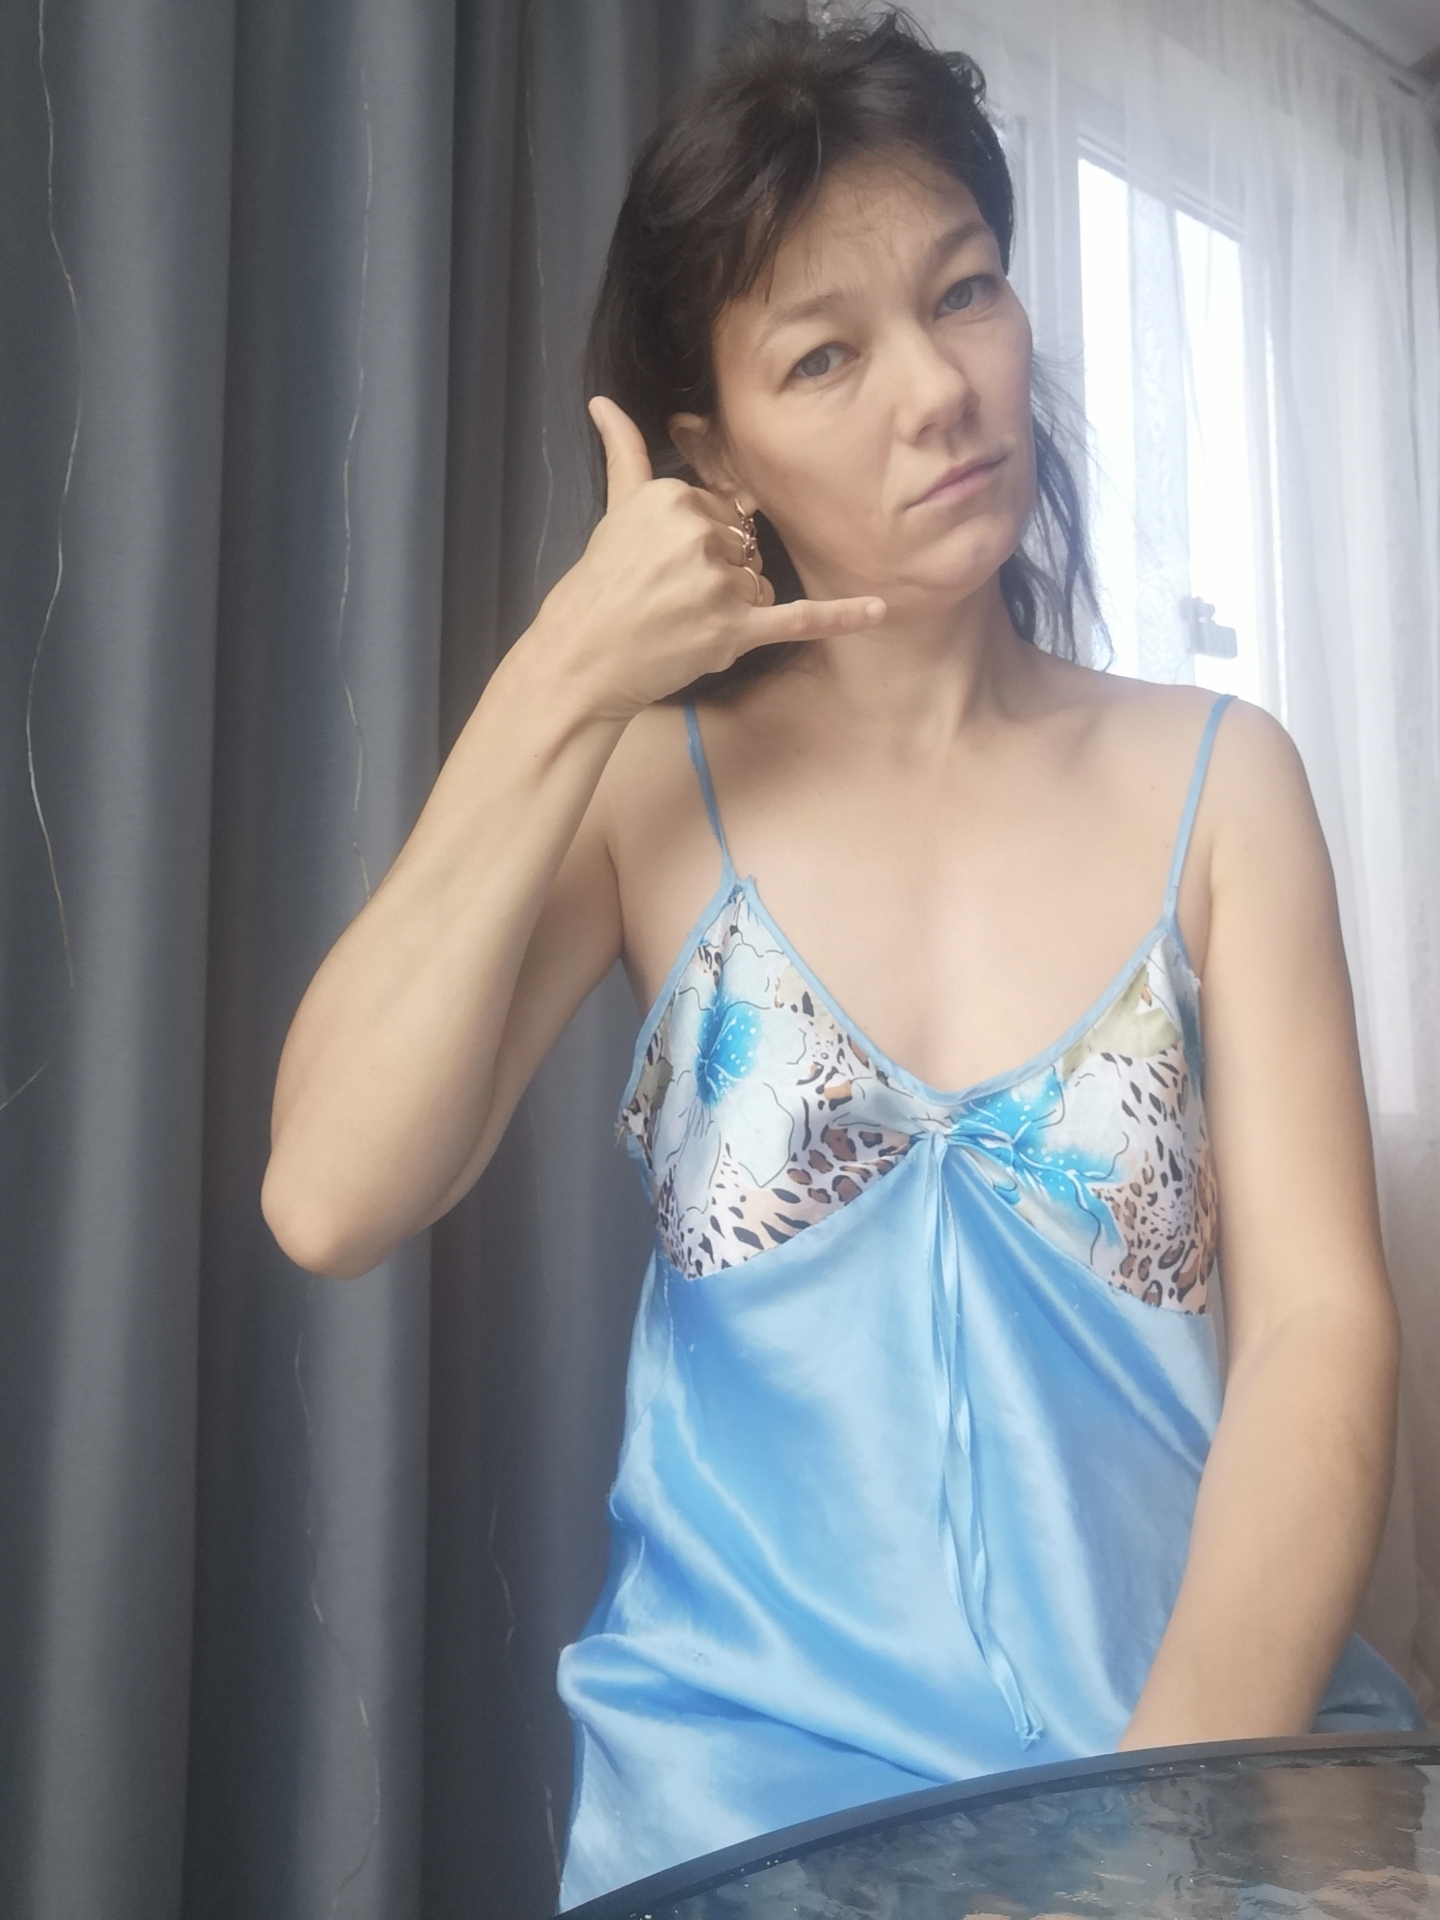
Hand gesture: call